Müggelberge

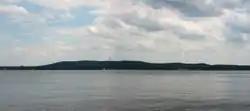
View from Friedrichshagen

A viewing tower called the Müggelturm has been erected on the hills with a view of the Müggelsee and the Berlin-Müggelberge TV Tower.